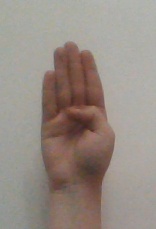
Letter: kaaf